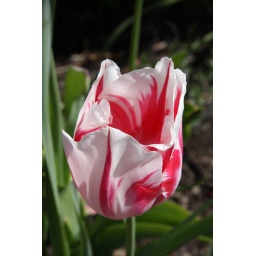
flowers in the courtyard of the house